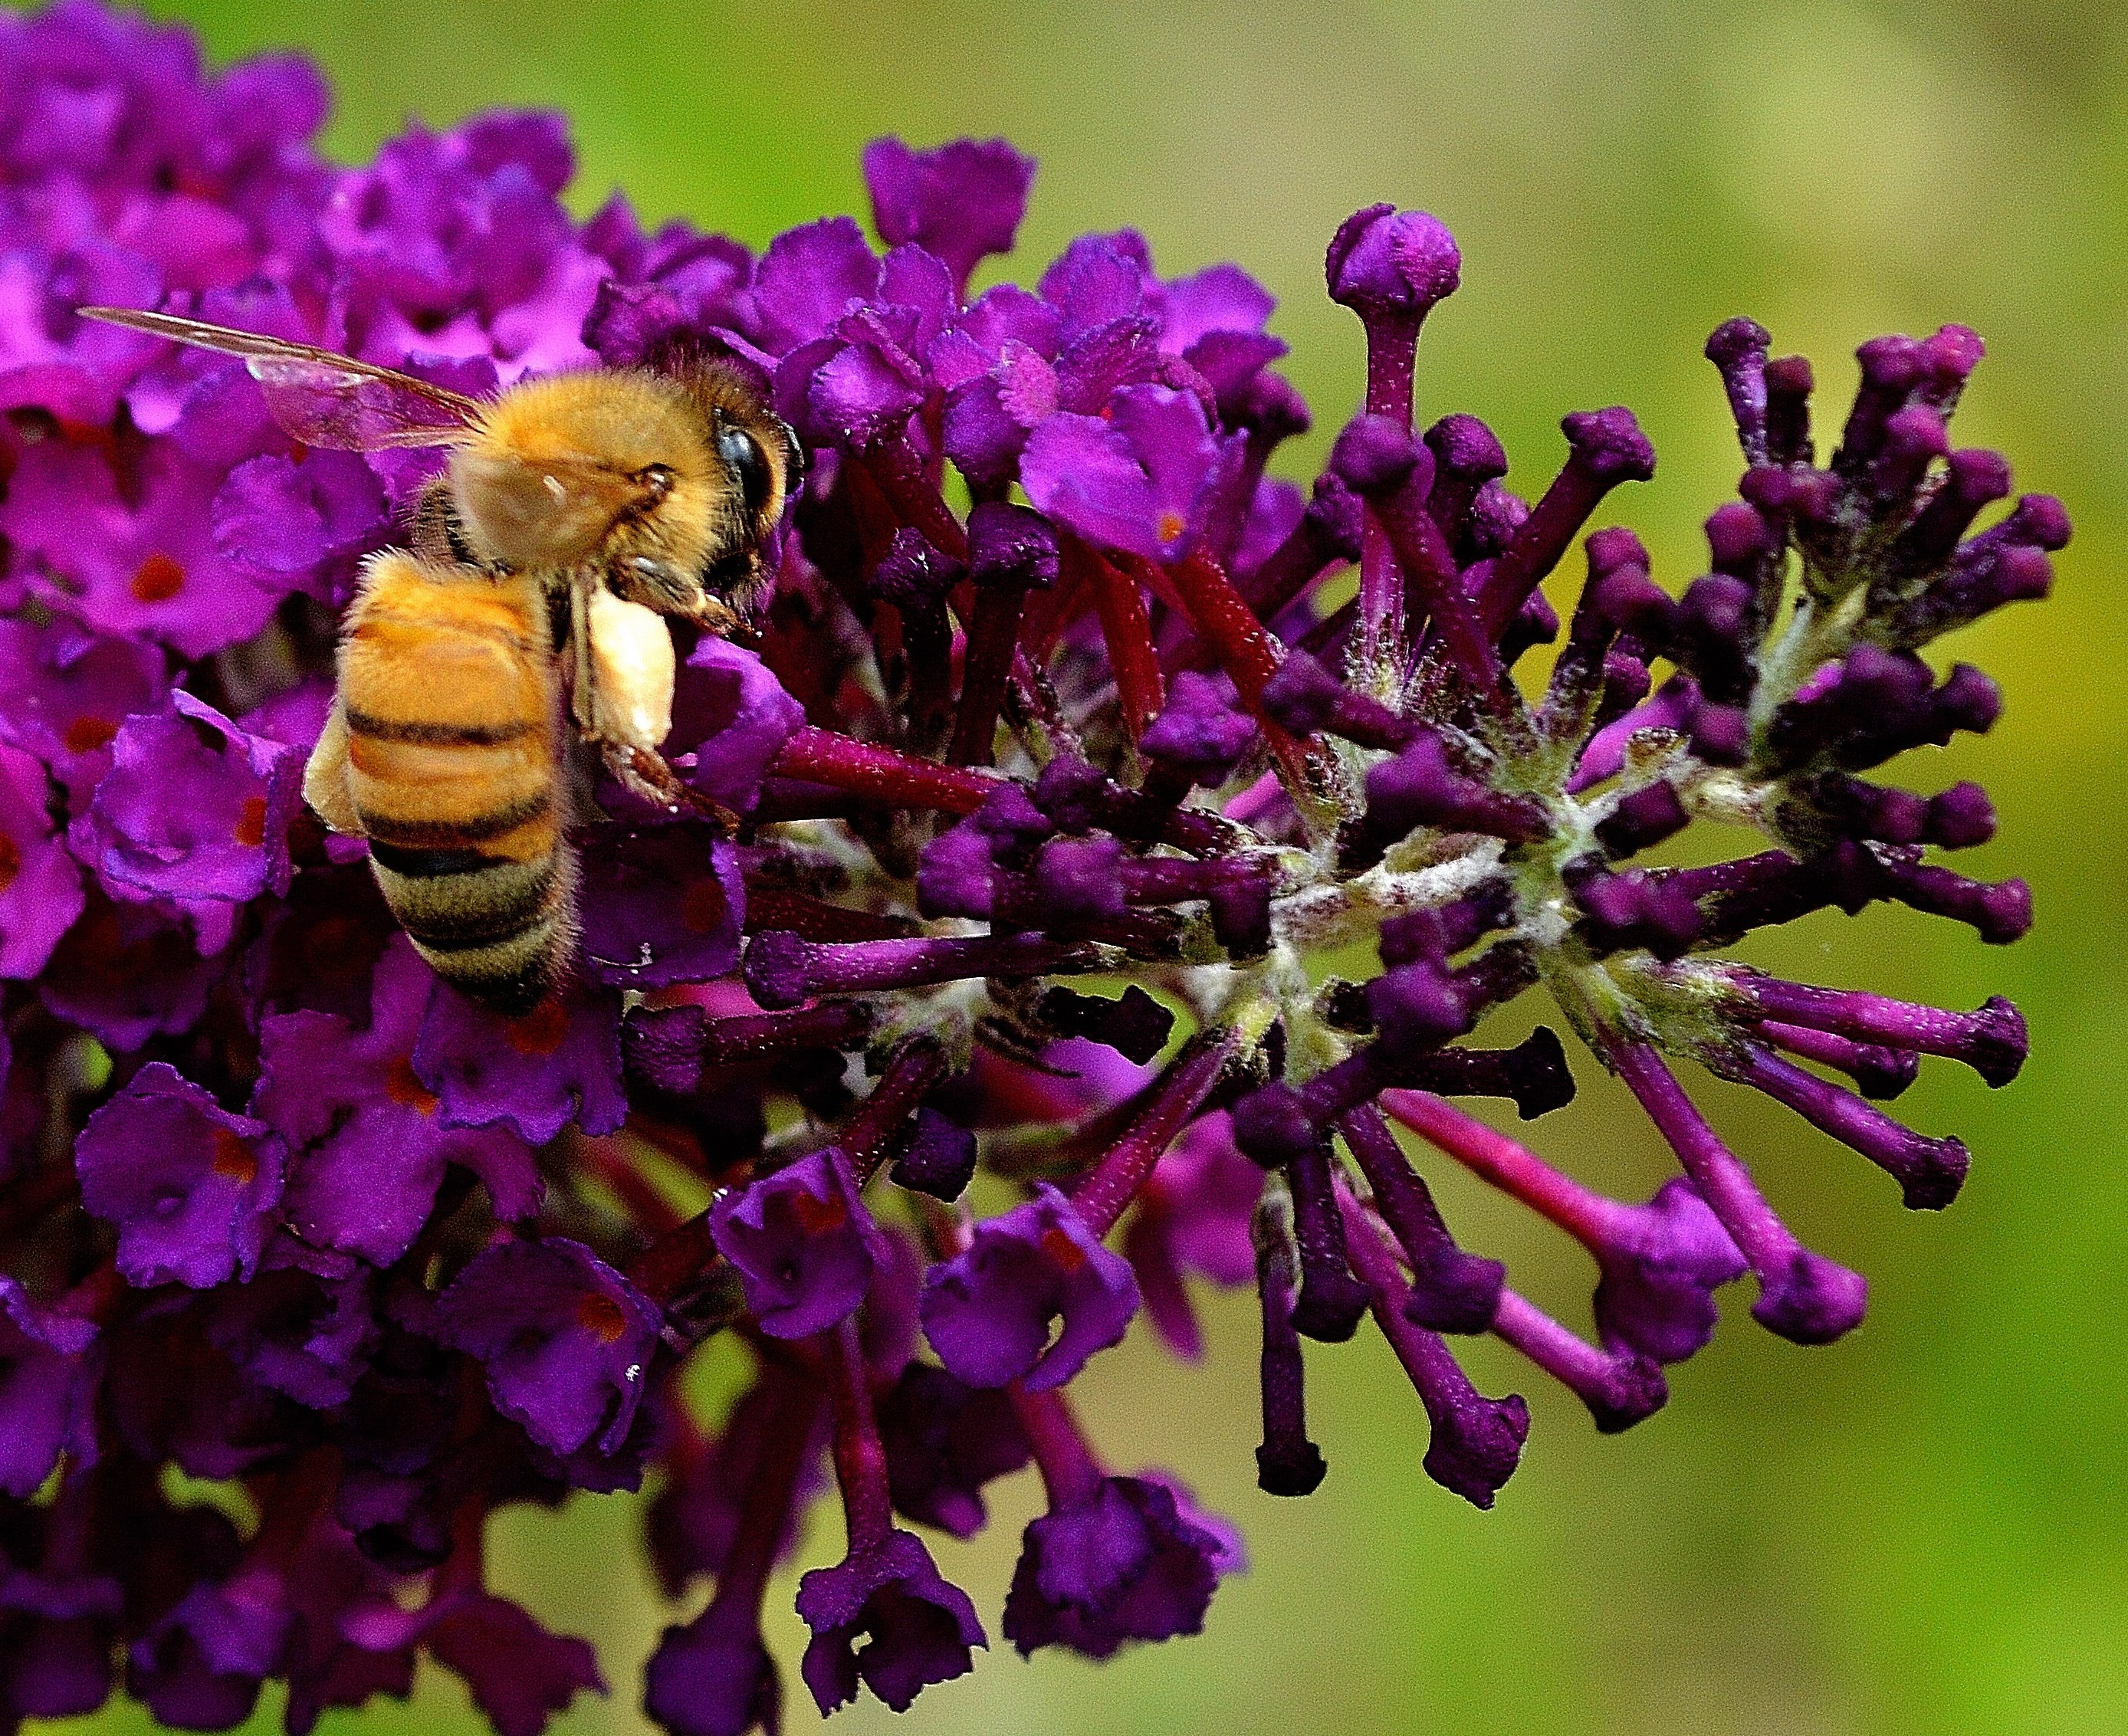
nature, blossom, plant, flower, purple, petal, summer, pollen, pollination, herb, insect, macro, botany, garden, flora, lavender, fauna, invertebrate, wildflower, violet, bee, bumblebee, nectar, macro photography, flowering plant, honey bee, pollinator, working bee, annual plant, land plant, membrane winged insect, english lavender